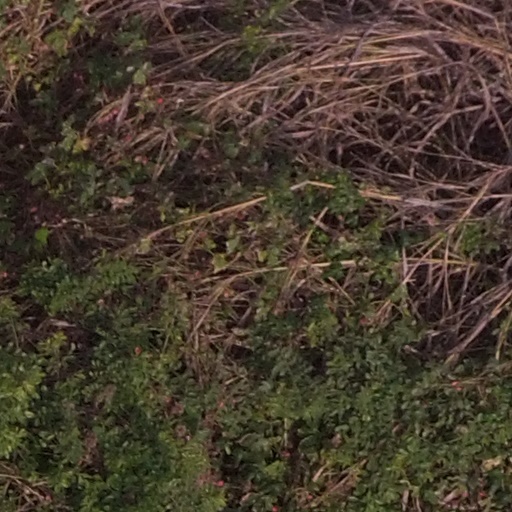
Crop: maize; corn